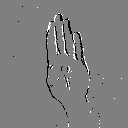
ASL letter: b